2017 La Course by Le Tour de France

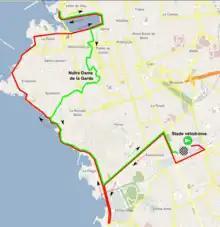
The route of La Course Poursuite - stage 2

As only 20 riders qualified for the individual pursuit stage, teams were unable to plan logistics to get riders, equipment and team staff to Marseille. Lizzie Deignan subsequently noted that it took 9 hours to get off the mountain and to Marseille, with no police escort offered by organisers. The format of a 'pursuit' stage was thought not to be a success, as the mountain stage resulting in large time gaps that riders could not make up. Riders also criticised the facilities available in Marseille, with a lack of female toilets. The absence of TV coverage on the screens in the Stade Vélodrome where thee stage started and finished was also criticised.